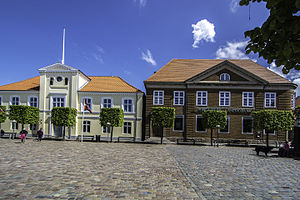
Ringkjøbing Landbobank
Ringkjøbing Landbobanks hovedkontor i Ringkøbing
Ringkjøbing Landbobanks hovedkontor set fra Torvet i Ringkøbing
"Ringkjøbing Landbobank er en dansk regionalbank, der har 27 afdelinger, primært i Midt- og Vestjylland samt Nordjylland. I 2019 havde banken et resultat før skat på 1.245 mio. kr. og beskæftigede 652 ansatte. Banken er i daglig tale kendt som ""Landbobanken"".